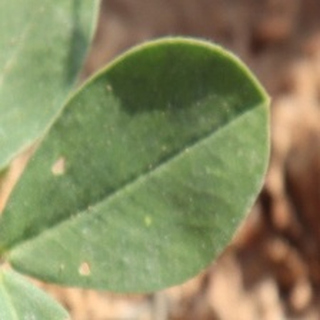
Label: healthy_groundnut